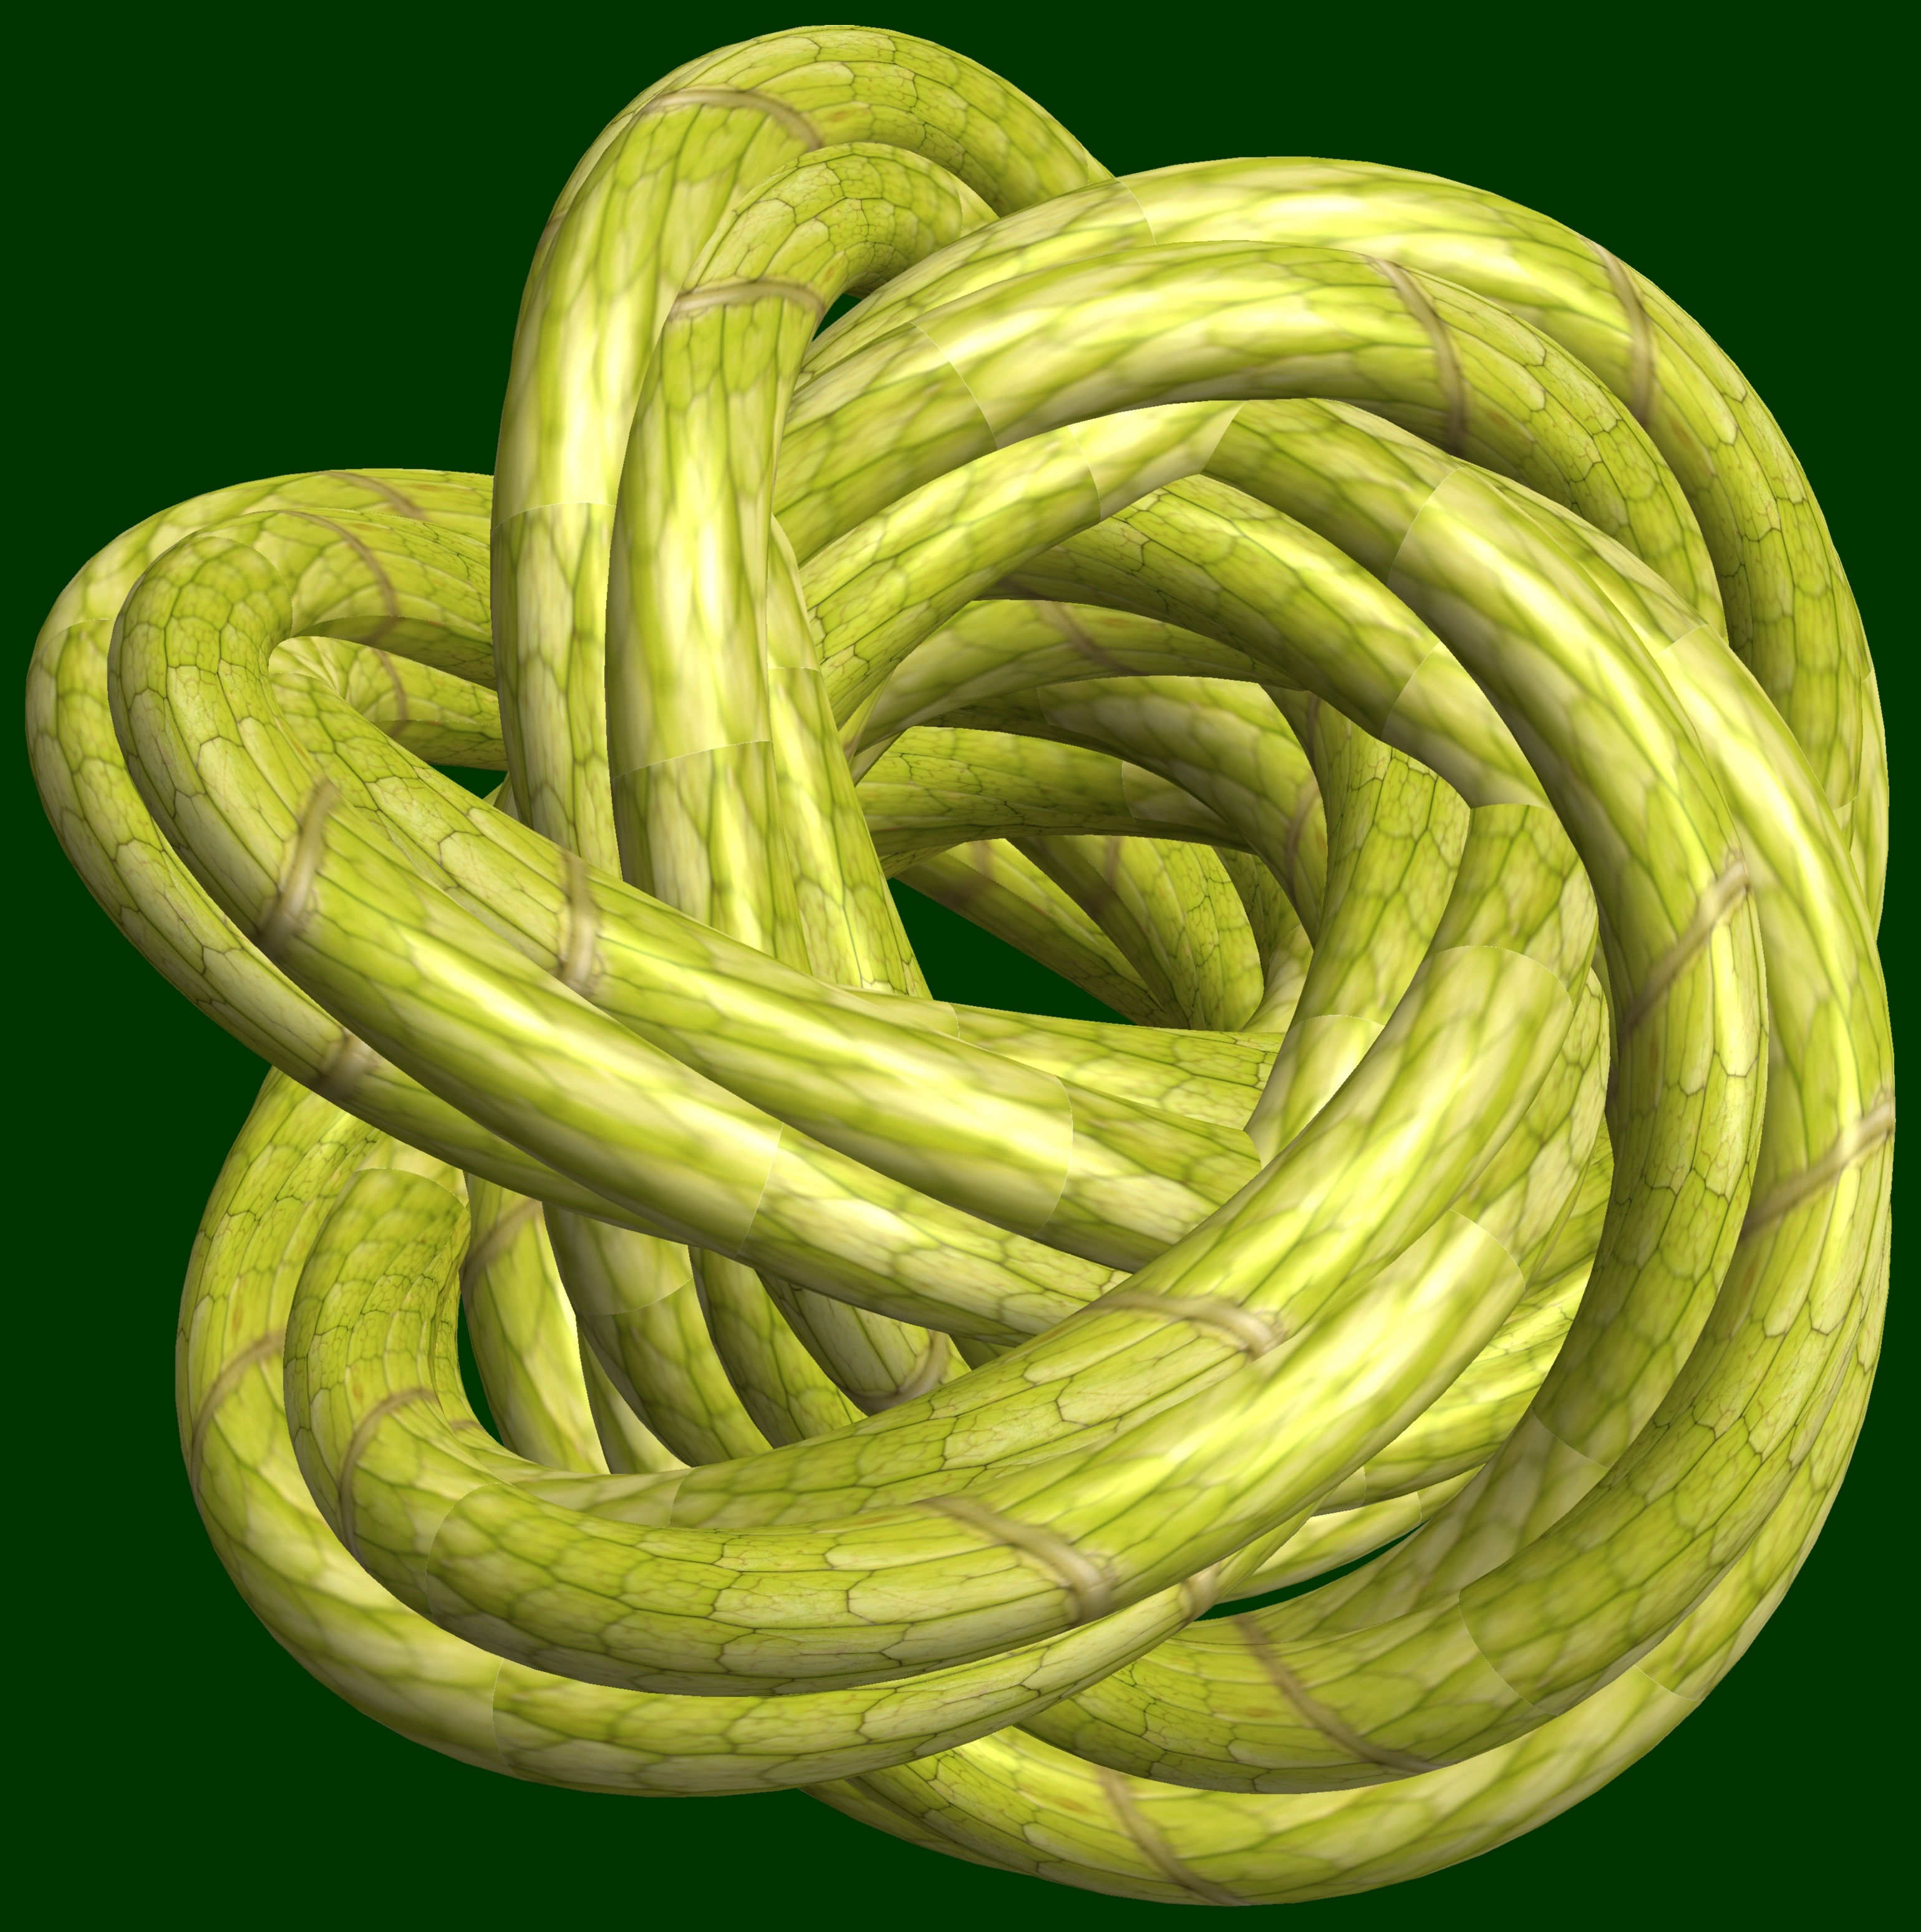
abstract, structure, plant, texture, flower, pattern, food, green, produce, vegetable, geometry, sculpture, design, symmetry, 3d, graphic, shape, knot, torus, mathematica, cg, parametricplot3d, code, program, algorithm, mapping, geometricsculpture, flowering plant, land plant